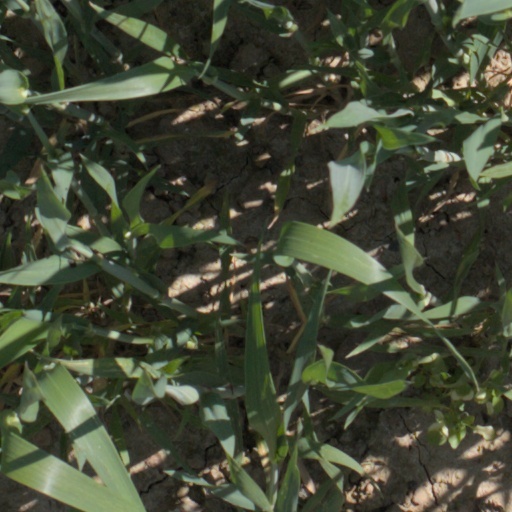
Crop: wheat